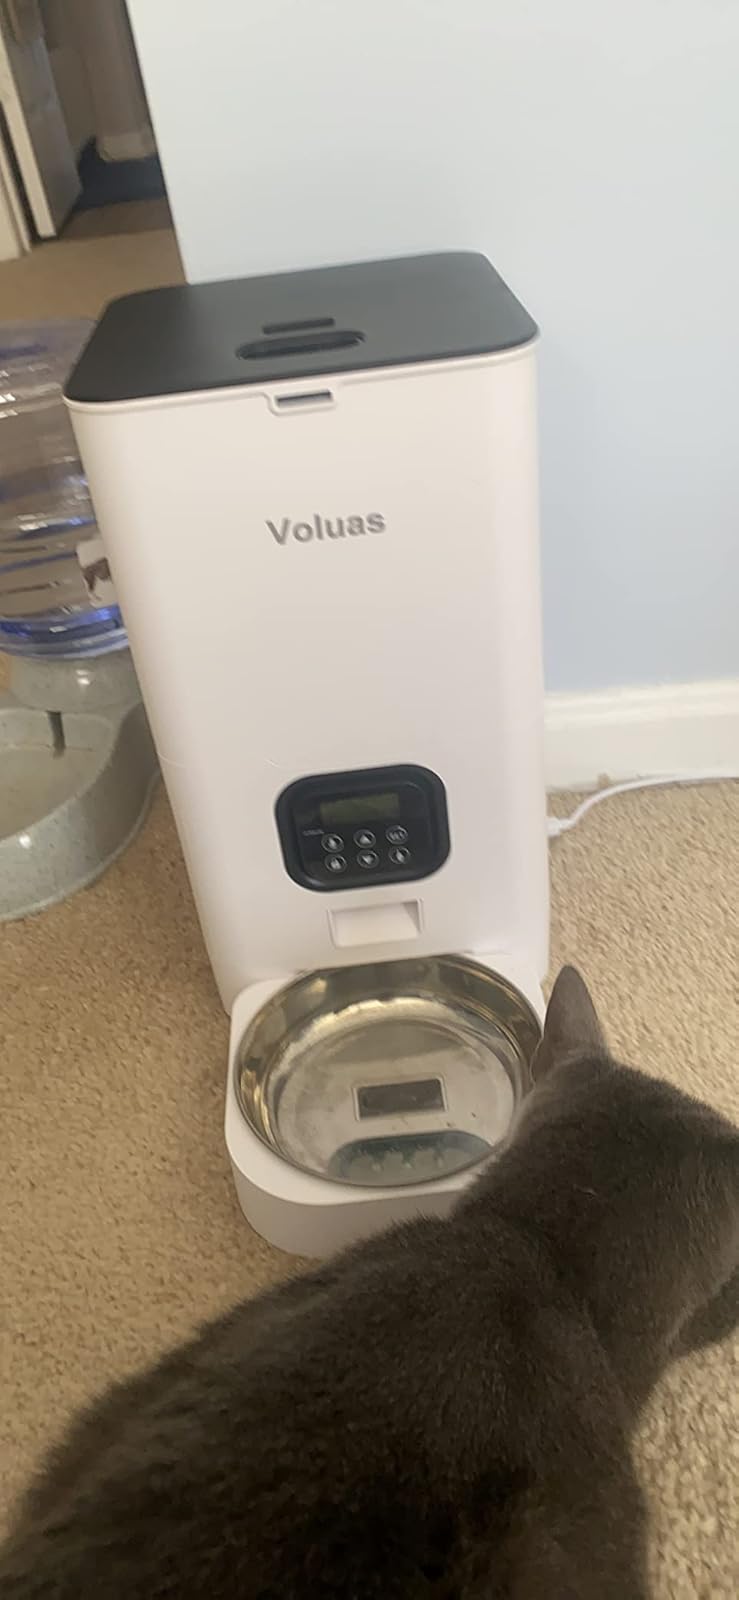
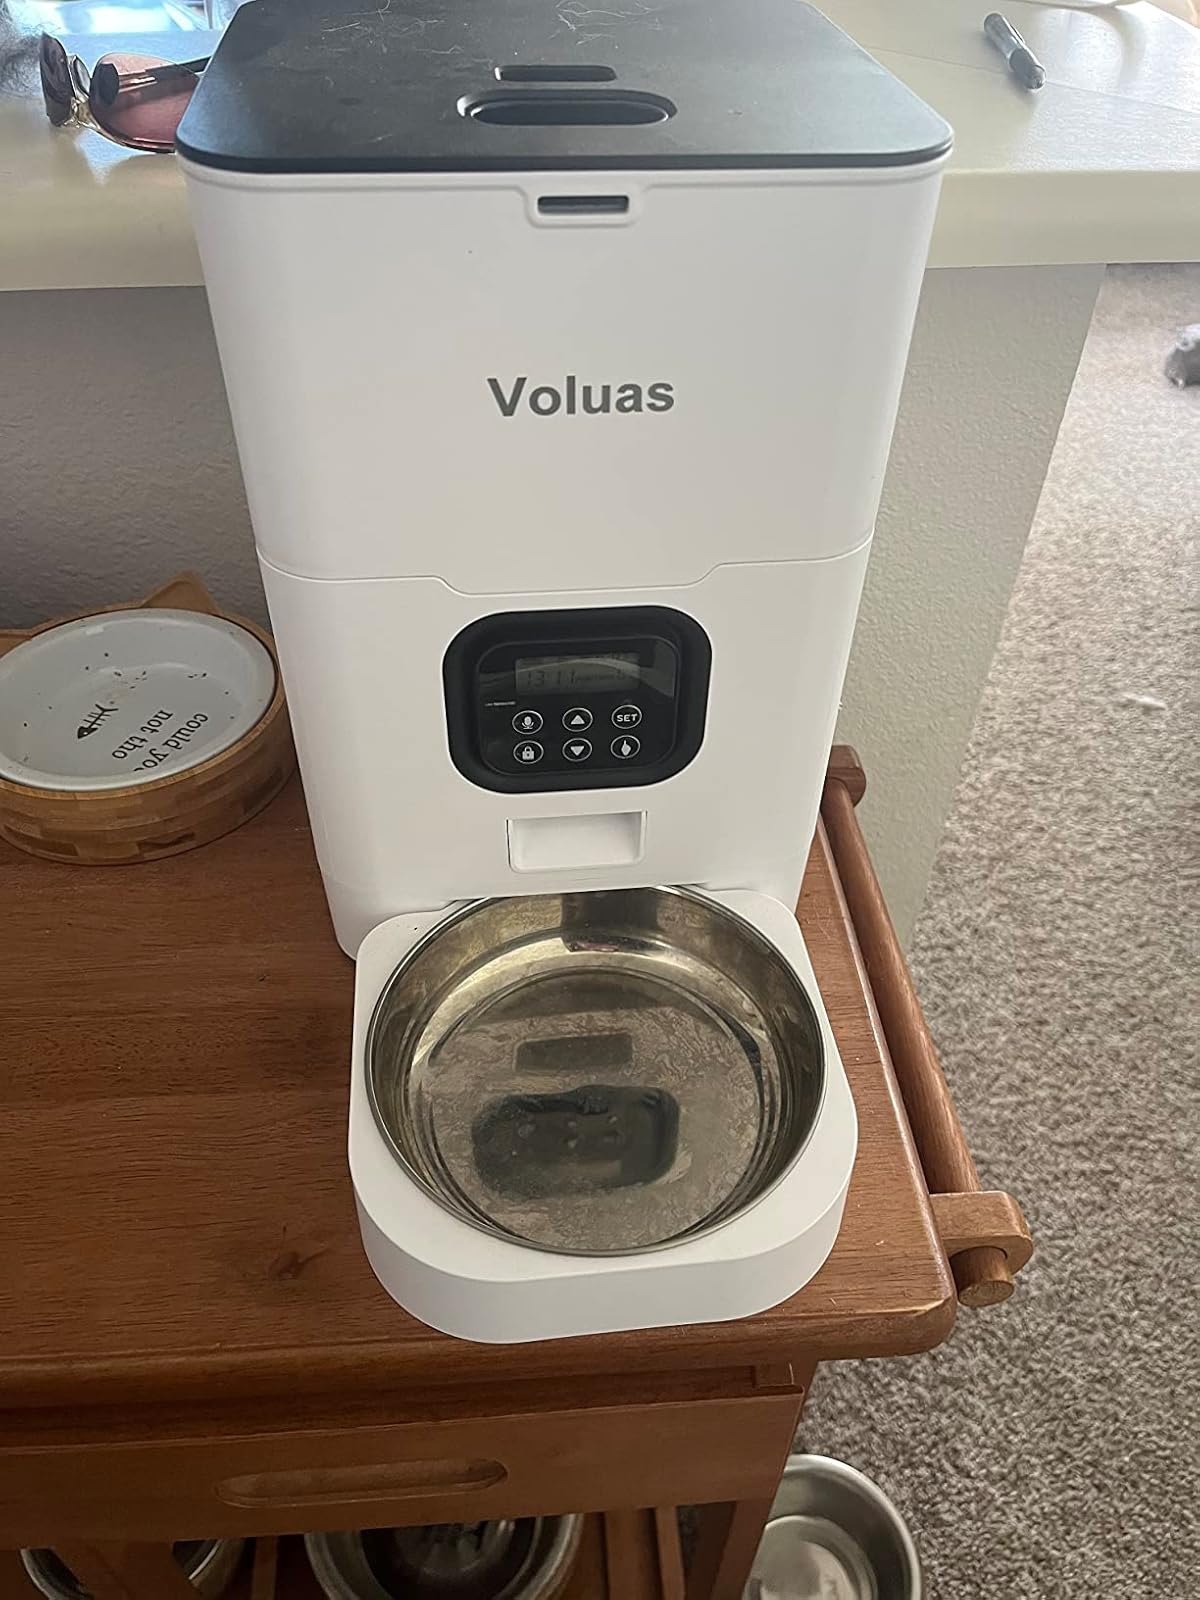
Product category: items_feeder
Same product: yes